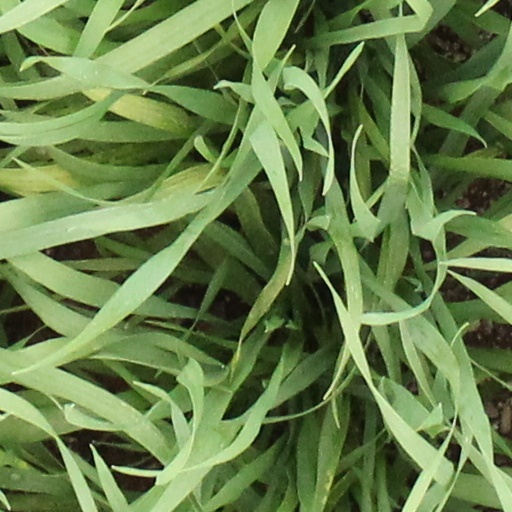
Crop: wheat